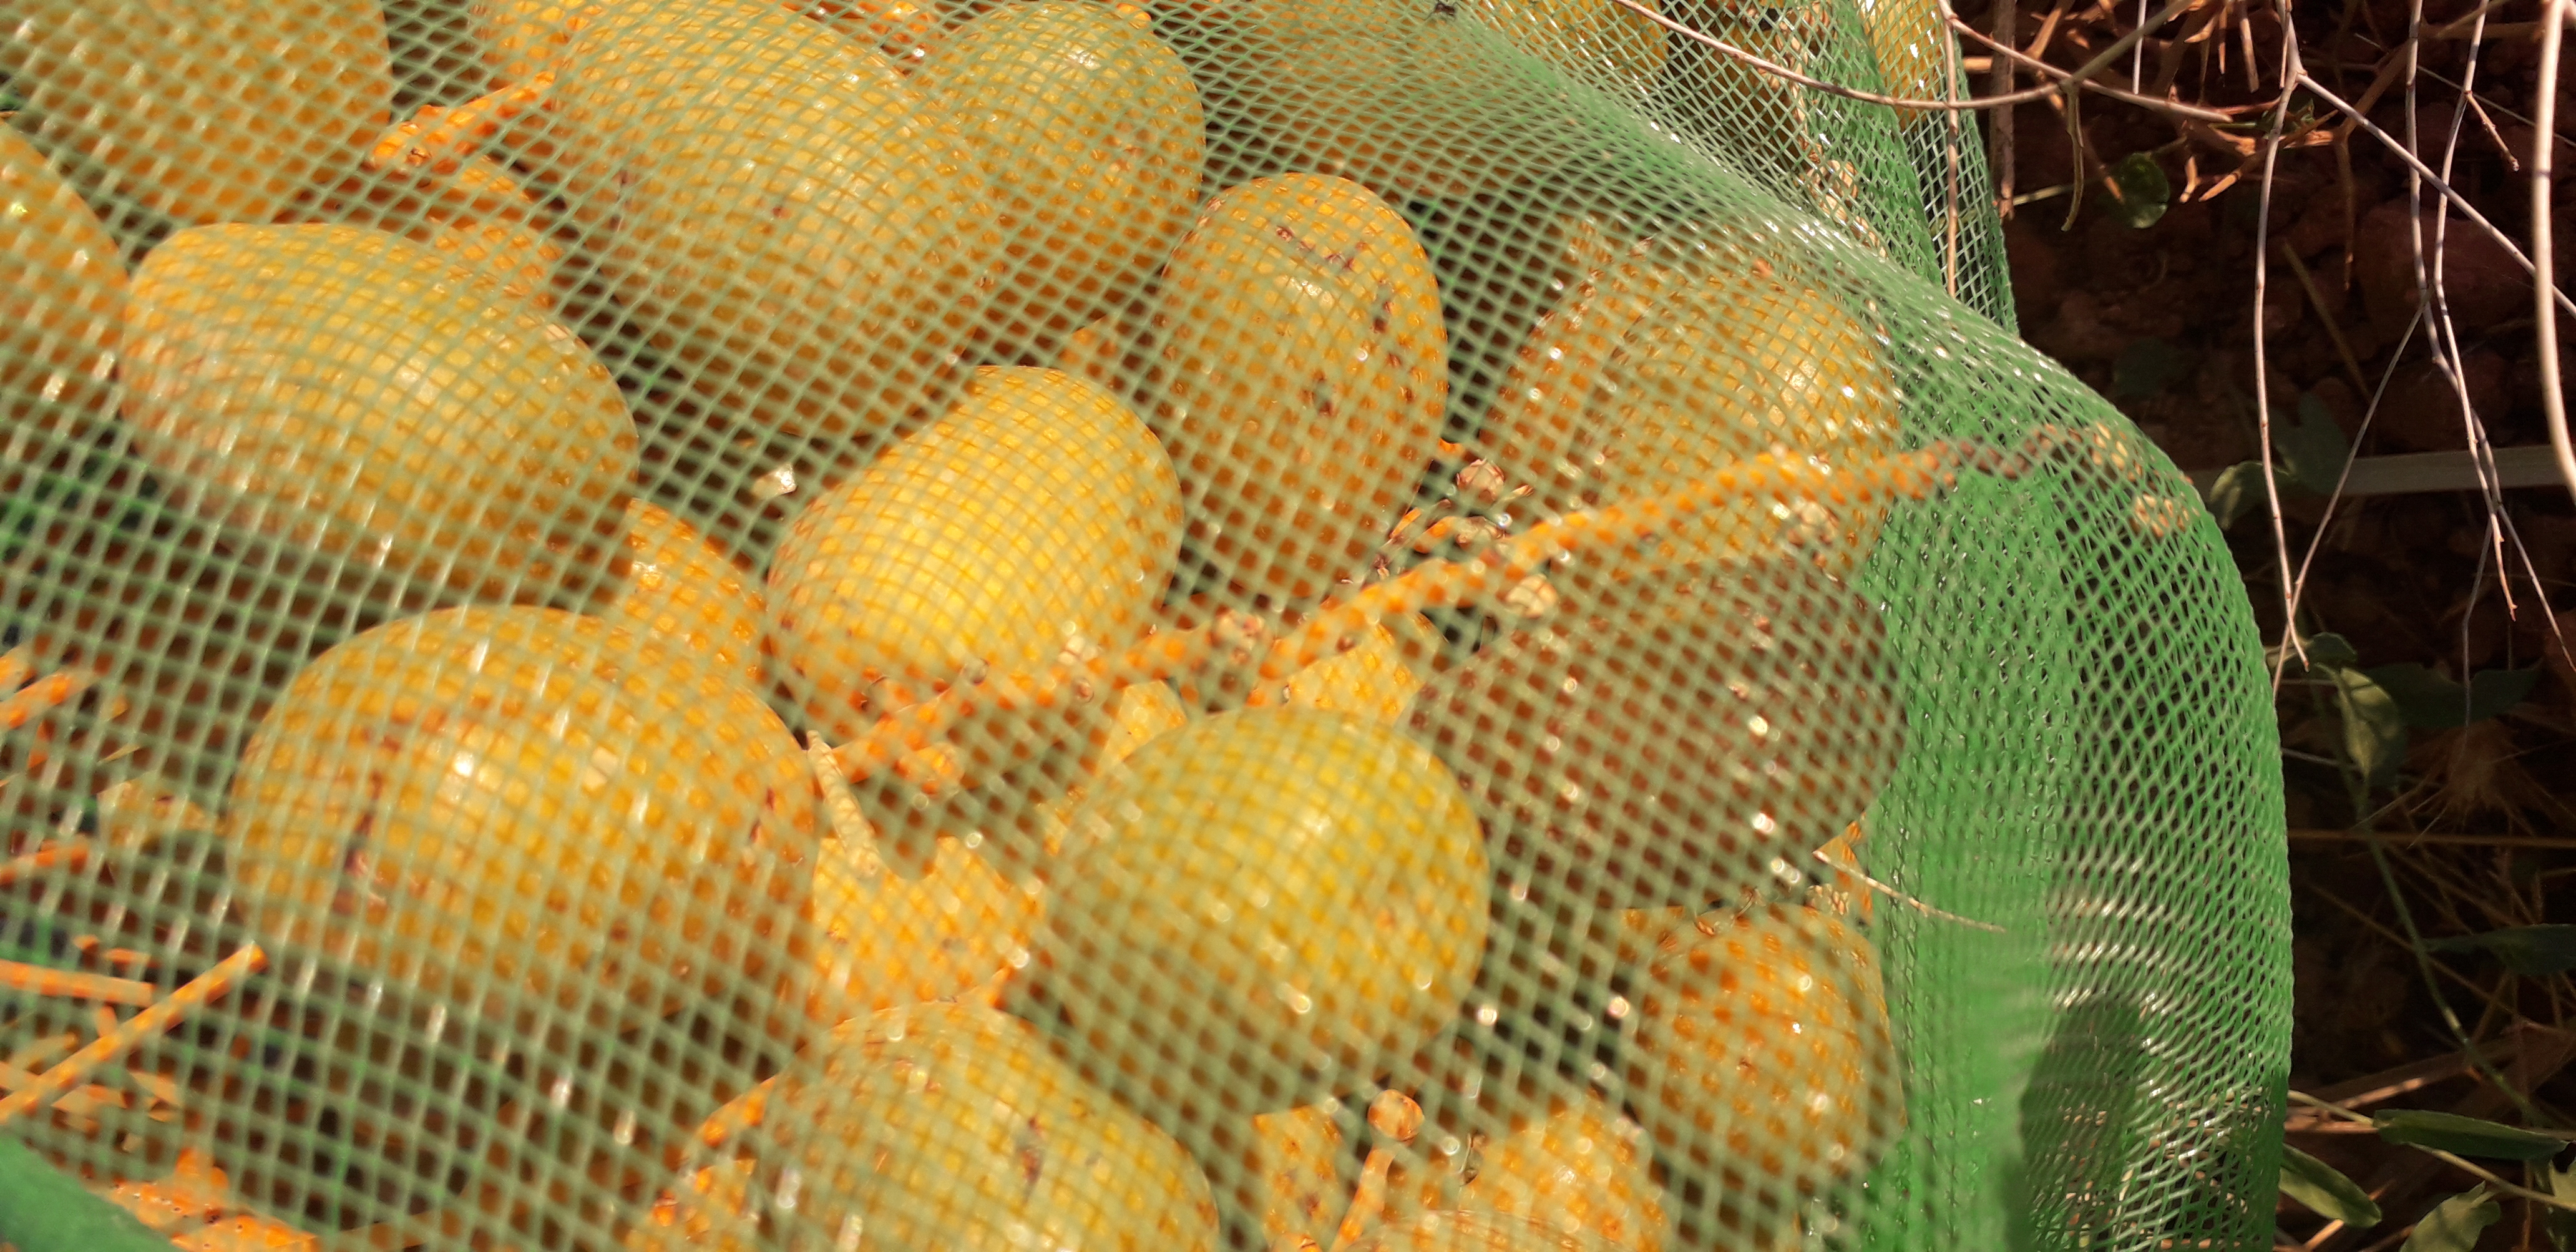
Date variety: Boufagous